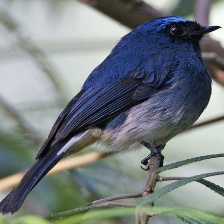
Species: INDIGO FLYCATCHER
Scientific name: EUMYIAS INDIGO